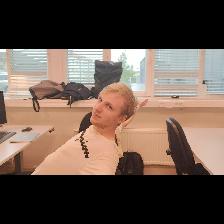
Label: Human